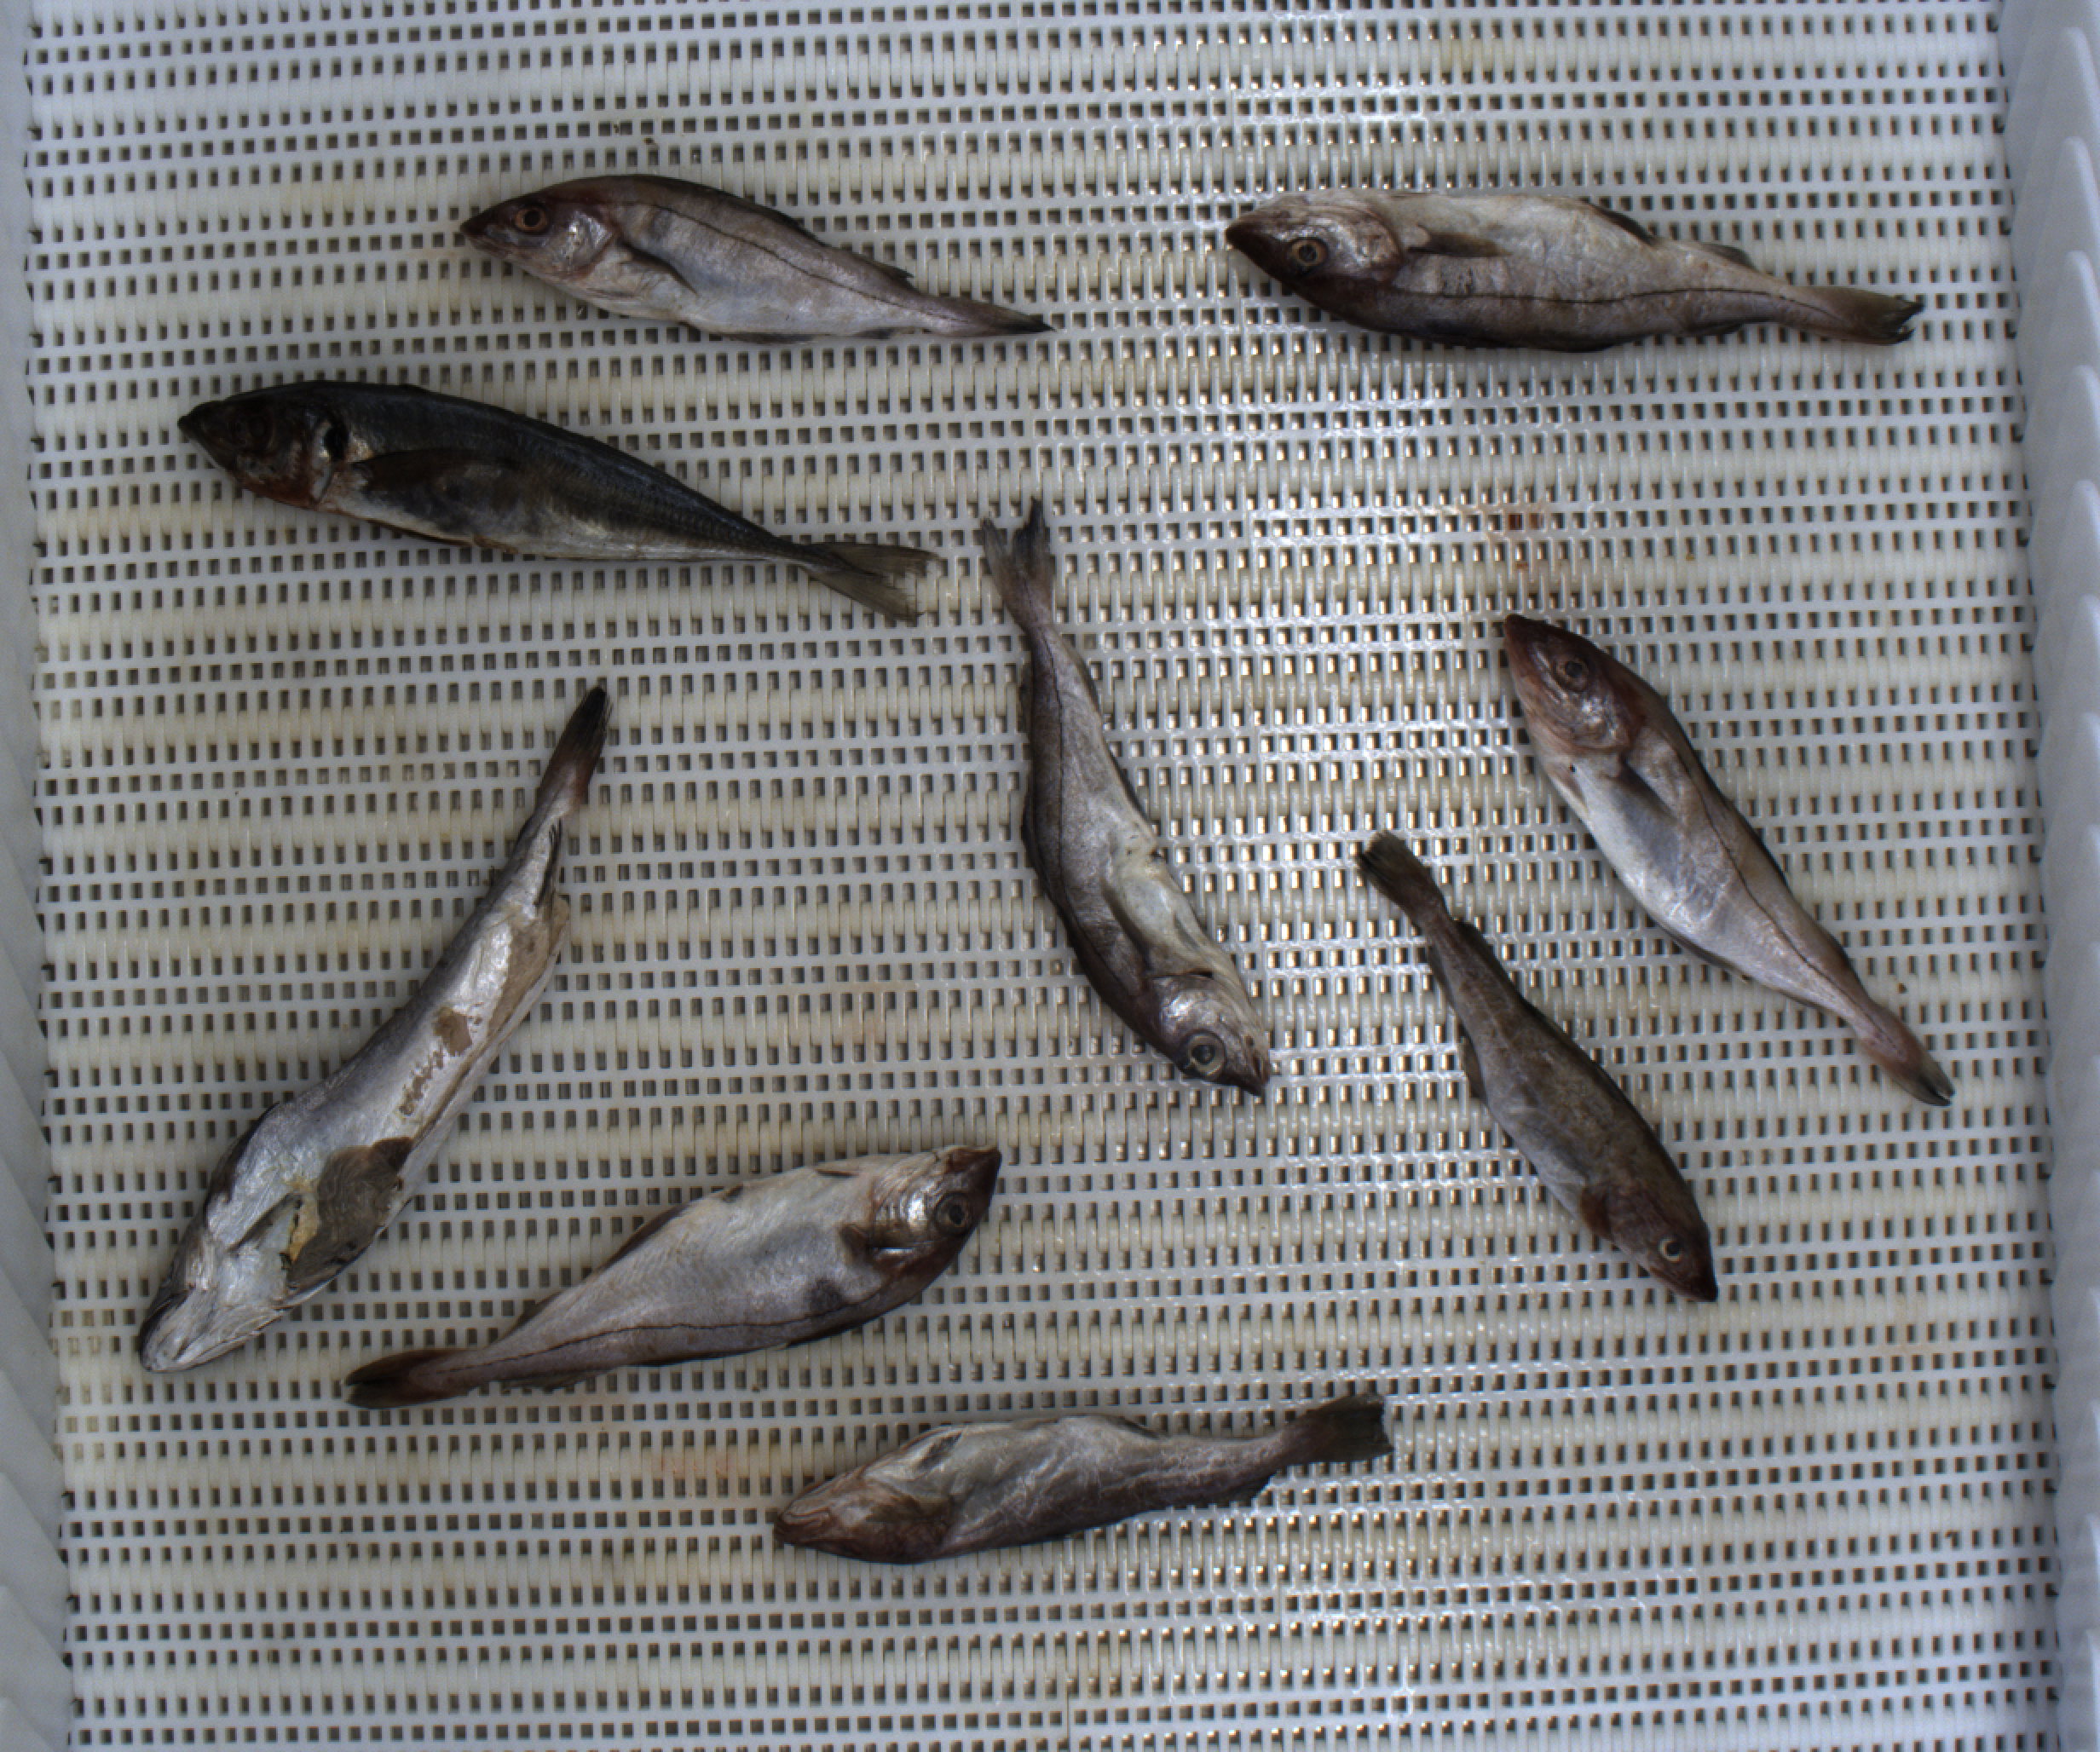
Total fish: 9
Cod: 2
Haddock: 5
Whiting: 0
Hake: 1
Horse mackerel: 1
Saithe: 0
Other: 0